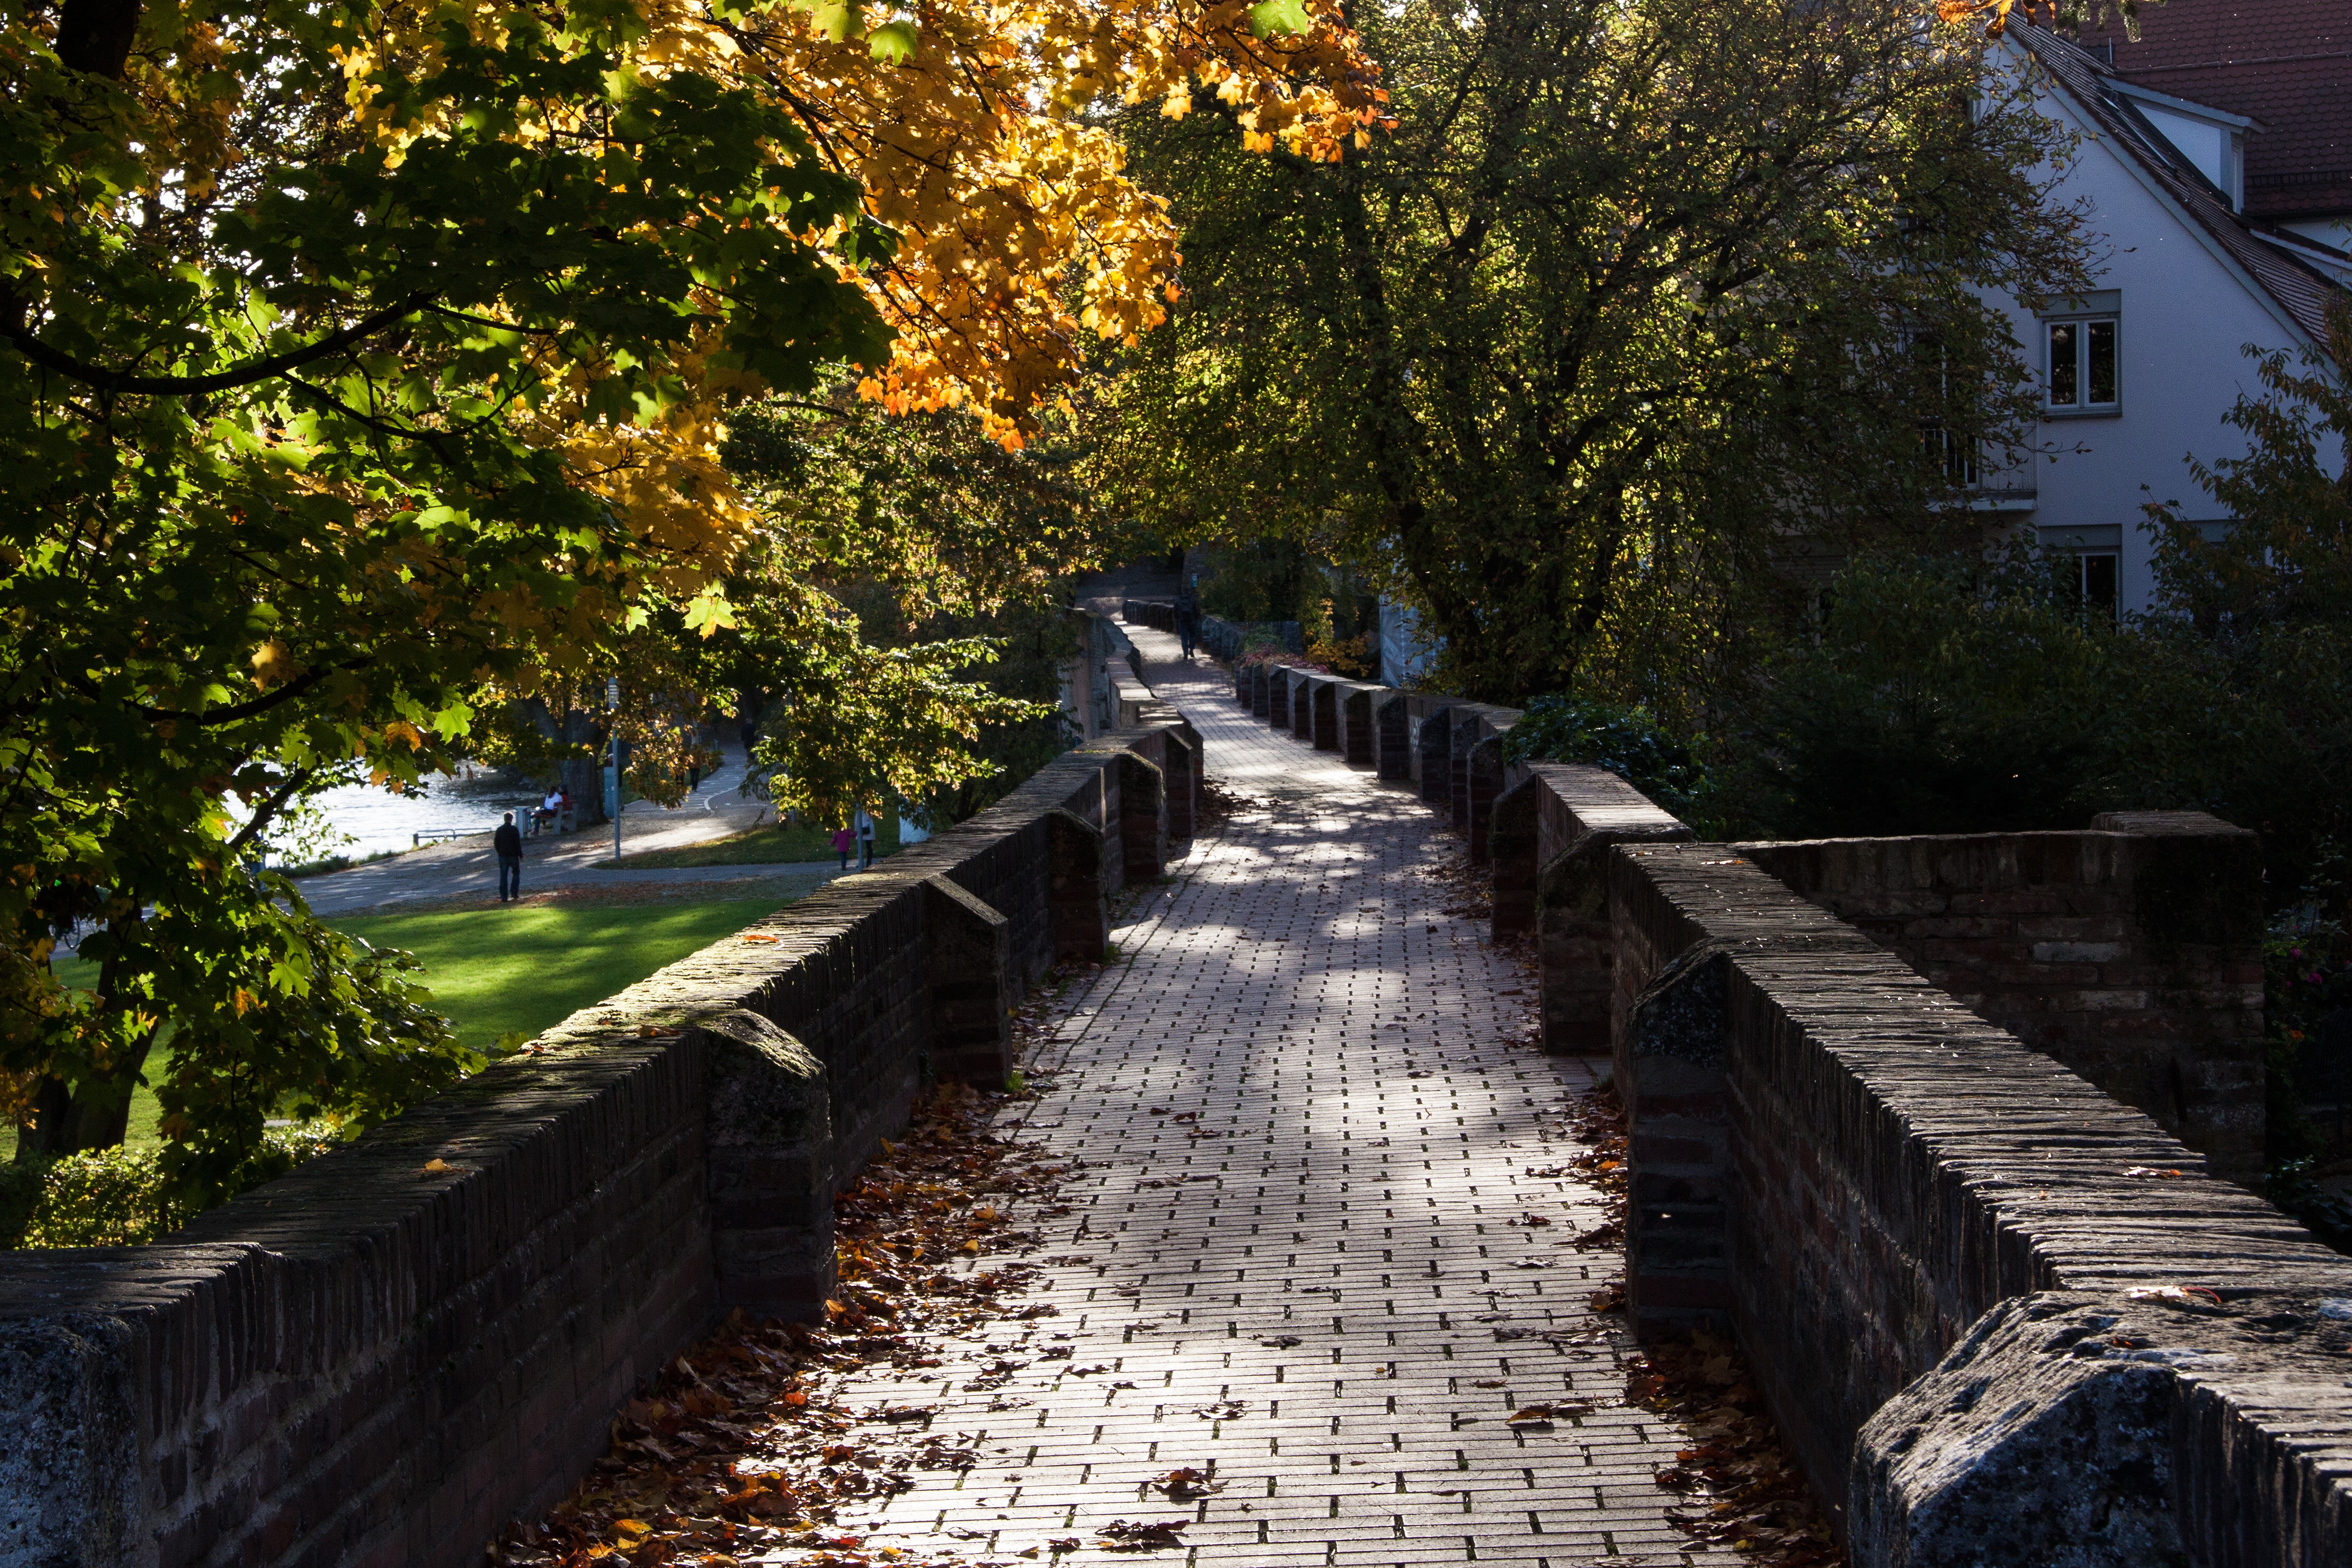
tree, bridge, sunlight, leaf, sidewalk, river, canal, walkway, reflection, autumn, yellow, season, waterway, trees, old town, leaves, promenade, fall foliage, leaves in the autumn, golden autumn, back light, city wall, golden october, pflster